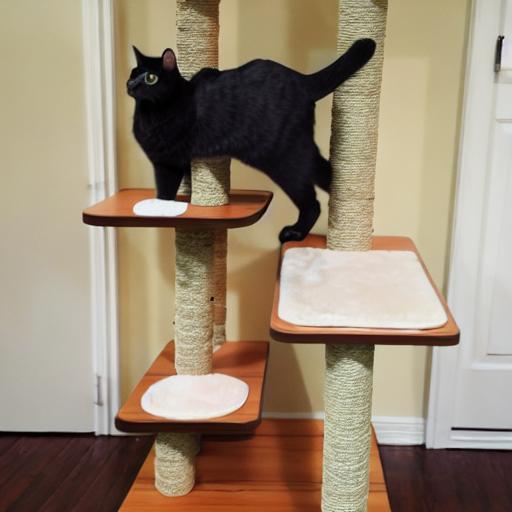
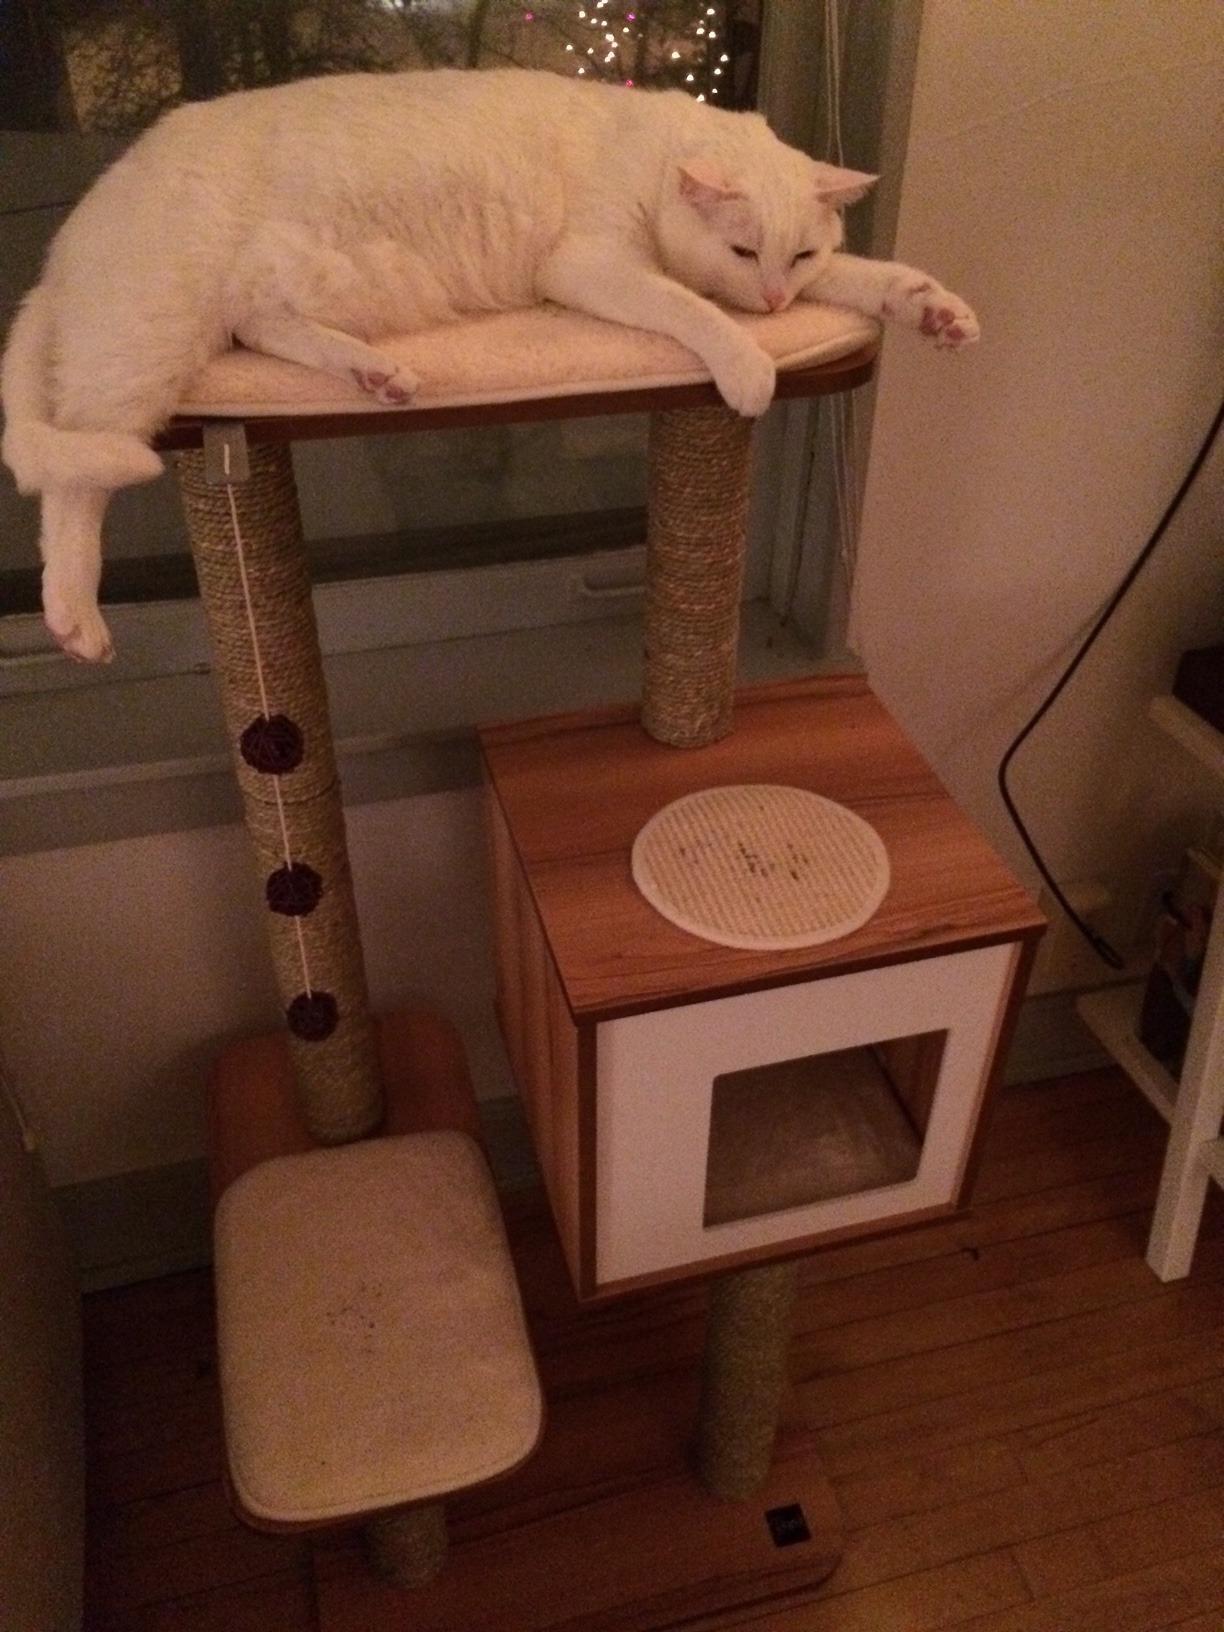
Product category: items_cat tree
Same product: no